Polyquinane

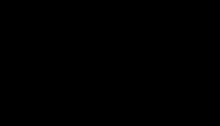
Bicyclo[3.3.0]octane

A polyquinane polycyclic compound consisting of fused five-membered hydrocarbon rings. If the compound is unsaturated instead of saturated, it is called a polyquinene. The simplest polyquinane is the bicyclic compound bicyclo[3.3.0]octane. Other members are triquinacene and dodecahedrane.